Evan Newton

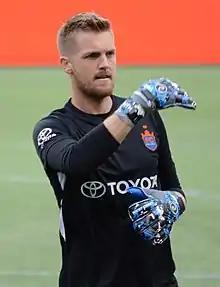
Newton with FC Cincinnati in 2018

Evan Alexander Newton (born April 1, 1988) is an American former professional footballer who played as a goalkeeper.